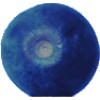
Label: huckleberry